Looted art

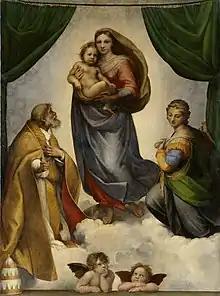
The "Sistine Madonna" by Raphael, looted by the Soviets after World War II and returned to the Dresden Gallery (Gemäldegalerie Alte Meister) in East Germany in 1955.

On 25 August 1955, the Soviet functionaries handed over to the representatives of East Germany 1240 paintings from the Dresden Gallery, including the "Sistine Madonna" and "Sleeping Venus", which had been saved and restored by the Soviets after the Battle of Berlin. According to Irina Antonova, famous long standing Director of the Pushkin Museum, more than 1,500,000 items of cultural value (including the frieze reliefs of the Pergamon Altar and the Grünes Gewölbe treasures) were restituted to German museums at the behest of the Soviet government in the 1950s and 1960s. "We have not received anything in return," Antonova observed in 1999.